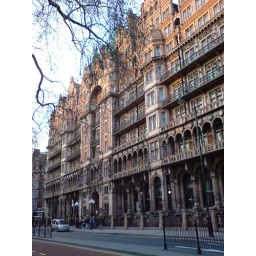
5 blue sky days in London